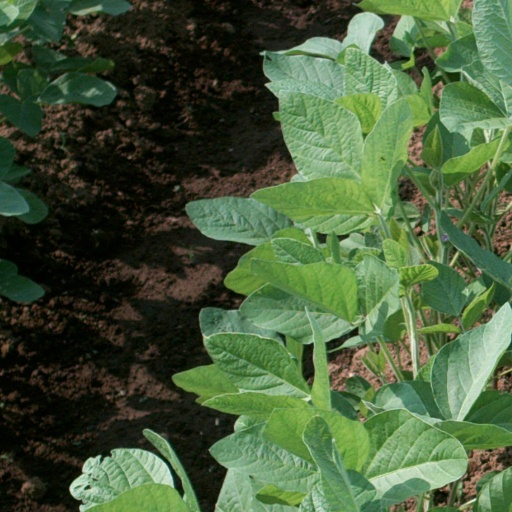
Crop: soybean